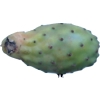
Label: cactus_fruit_green